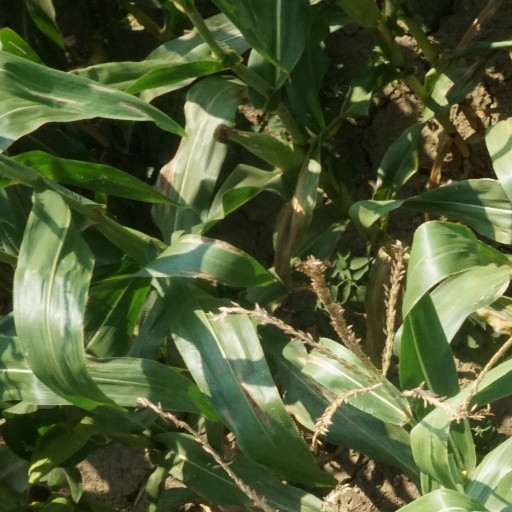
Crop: maize; corn